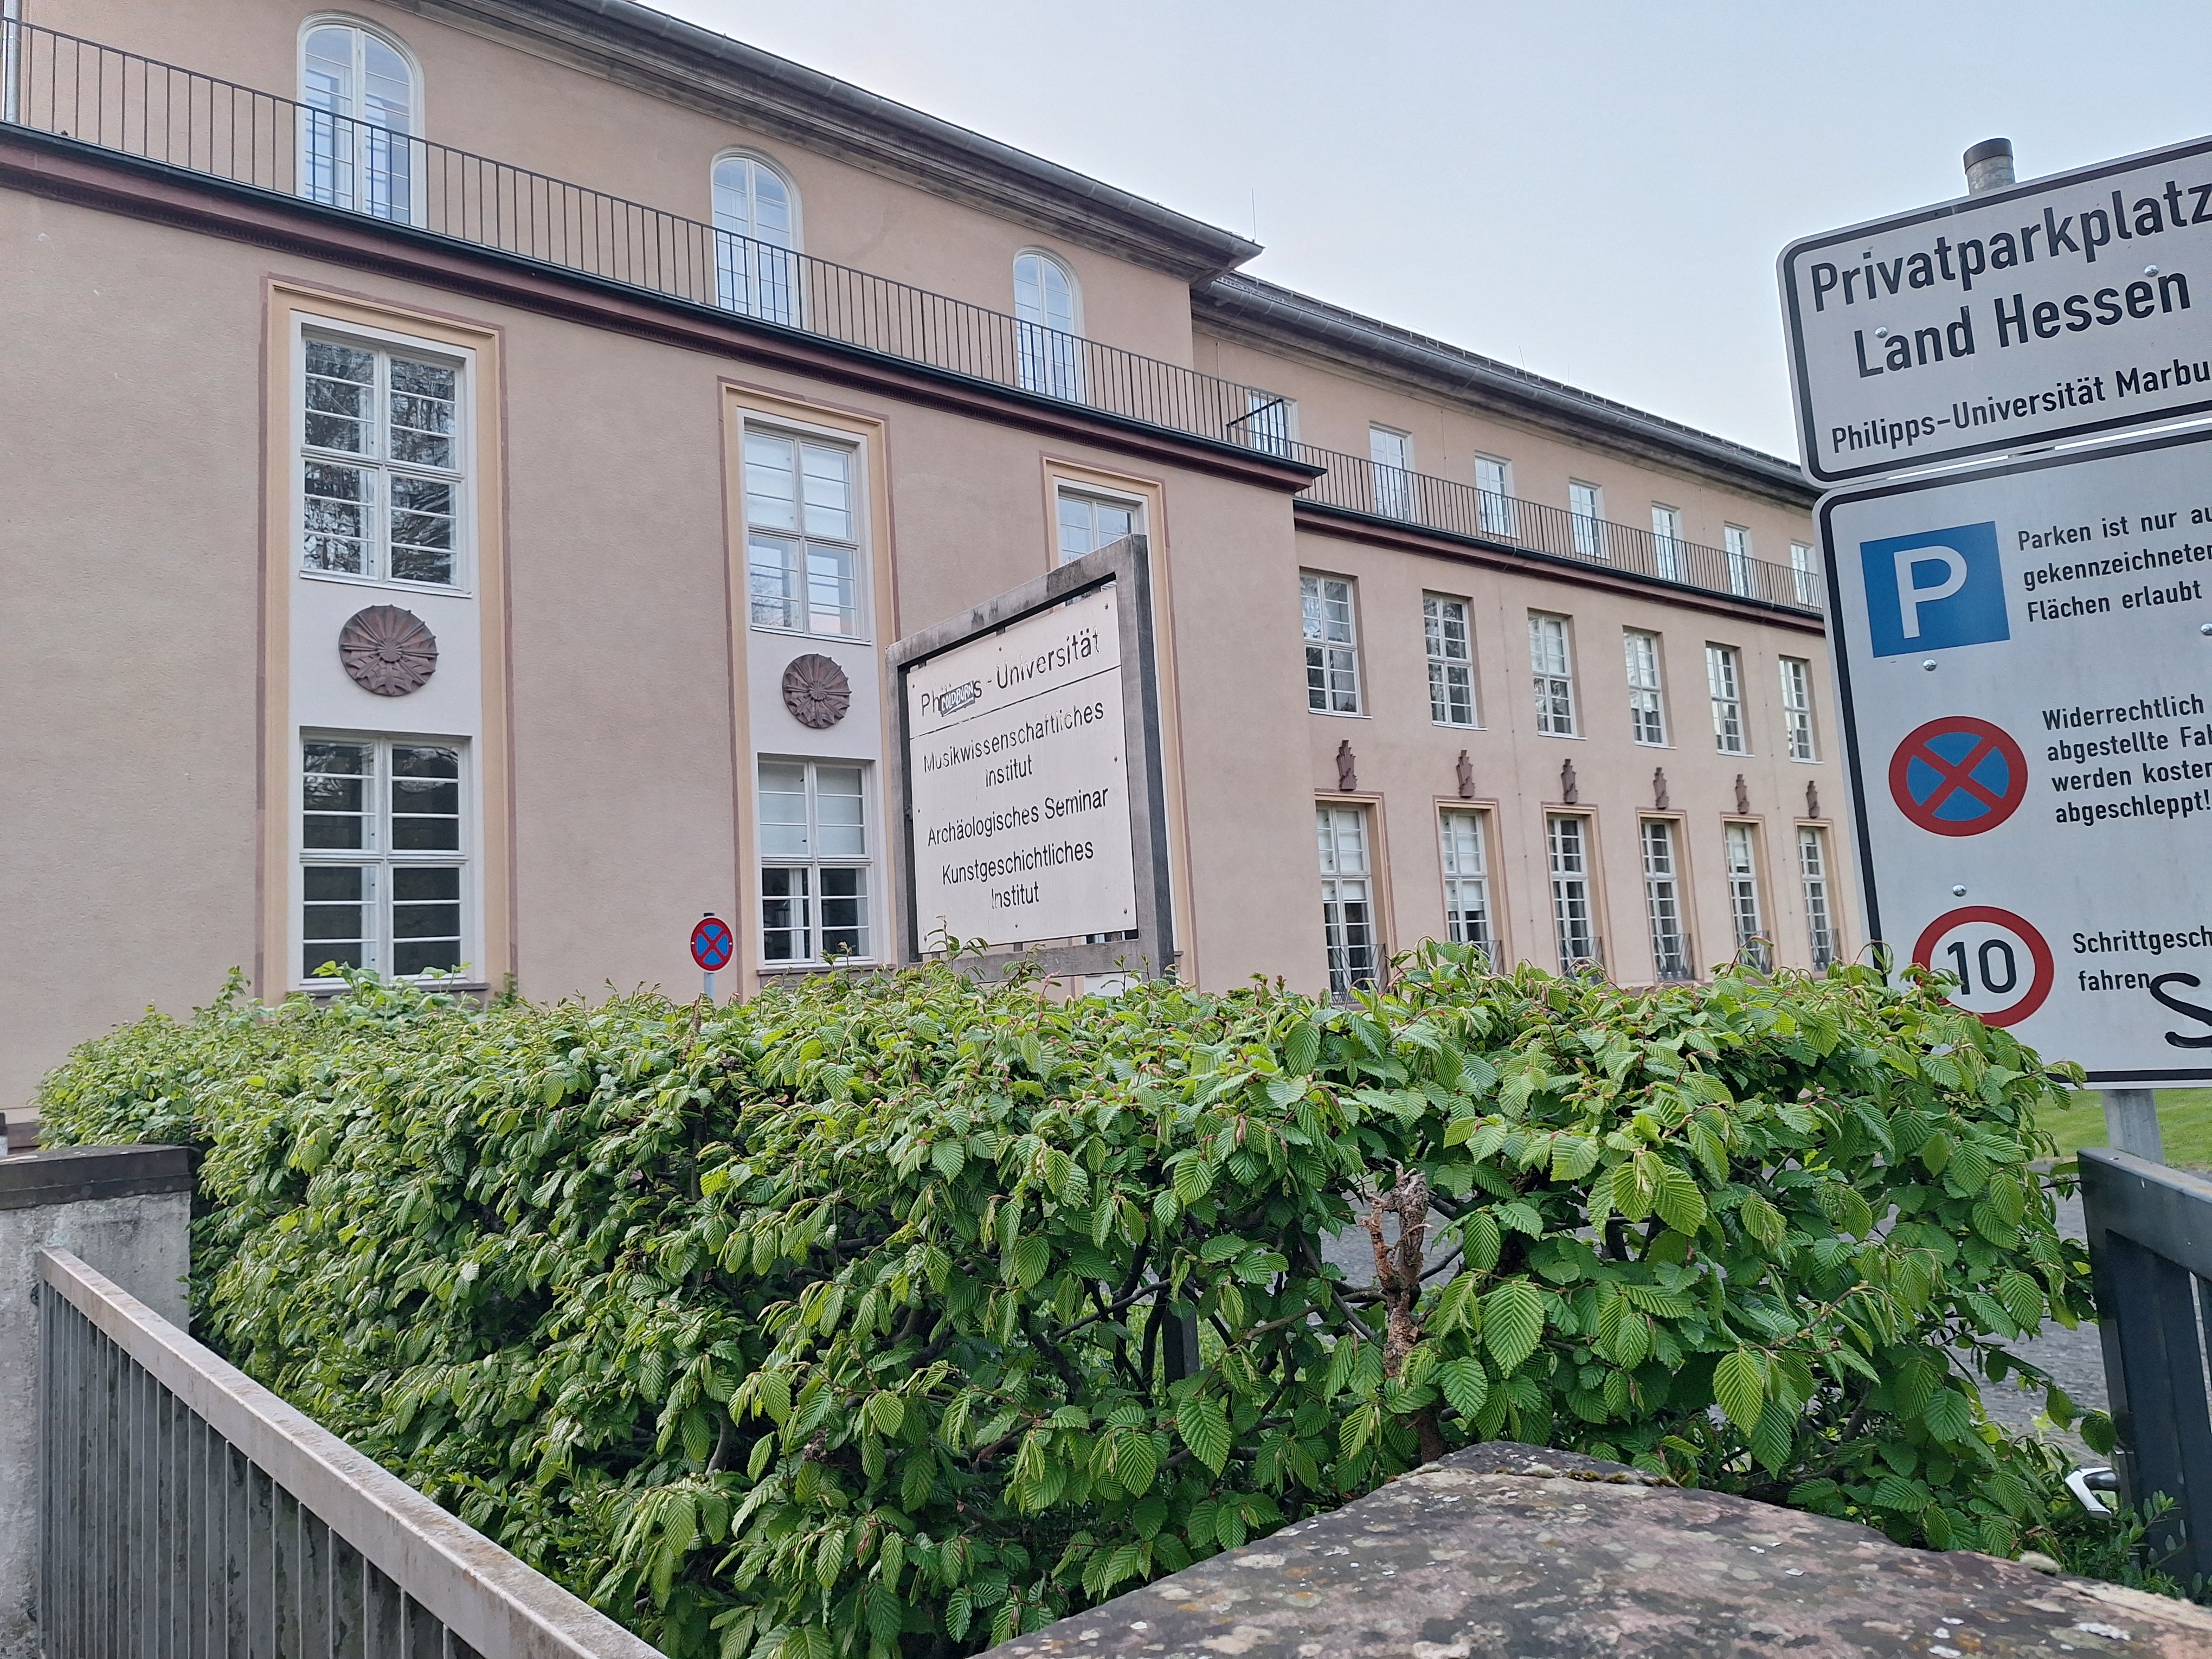
Building: Biegenstraße 11